Battle of Orthez

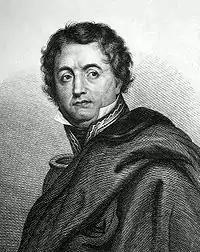
Jean de Dieu Soult

When it advanced, Brisbane's brigade came under artillery fire that caused many casualties. The brigade finally reached some dead ground where the guns could not hit them, but French skirmishers began picking off the soldiers. After some urging by Edward Pakenham, Brisbane continued the attack. The 1/45th Foot fought its way close to the top of the ridge where Joseph François Fririon's brigade of Foy's division held the ridgeline. On the left of Brisbane's brigade, the 1/88th Foot had two companies guarding the divisional artillery battery as it began pounding the French line. Soult spotted the threat and ordered a squadron of the 21st Chasseurs-à-Cheval to charge. The cavalry overran the two companies, inflicting heavy losses, and then went after the gunners. The remaining companies of the 88th immediately opened fire on the French horsemen, mowing most of them down. The 21st Chasseurs went into combat 401 strong but 11 days later reported only 236 men on active duty. The 88th Foot suffered 269 killed and wounded, by far the most of any British unit.